Telecommunication Instructional Modeling System

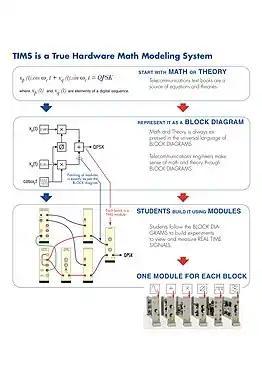
TIMS Methodology Diagram

TIMS uses a block diagram-based interface for experiments in the classroom. It can model mathematical equations to simulate electric signals, or it can use block diagrams to simulate telecommunications systems. It uses a different hardware card to represent functions for each block of the diagram.